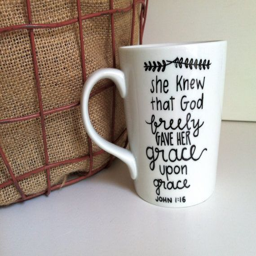
start the day off with some encouraging words .